Describe the emotion expressed in this image:  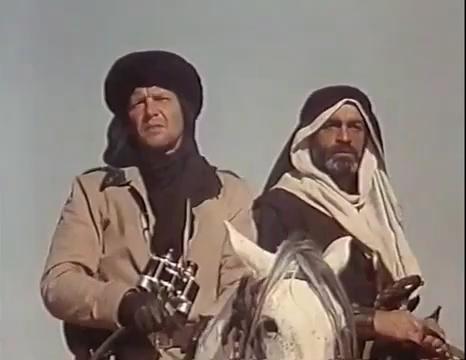
This person displays Suffering, valence and arousal with low intensity.